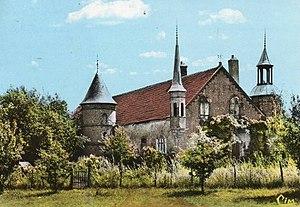
Le château de Sincey-lès-Rouvray.
Sincey-lès-Rouvray est une commune française située dans le département de la Côte-d'Or en région Bourgogne-Franche-Comté.